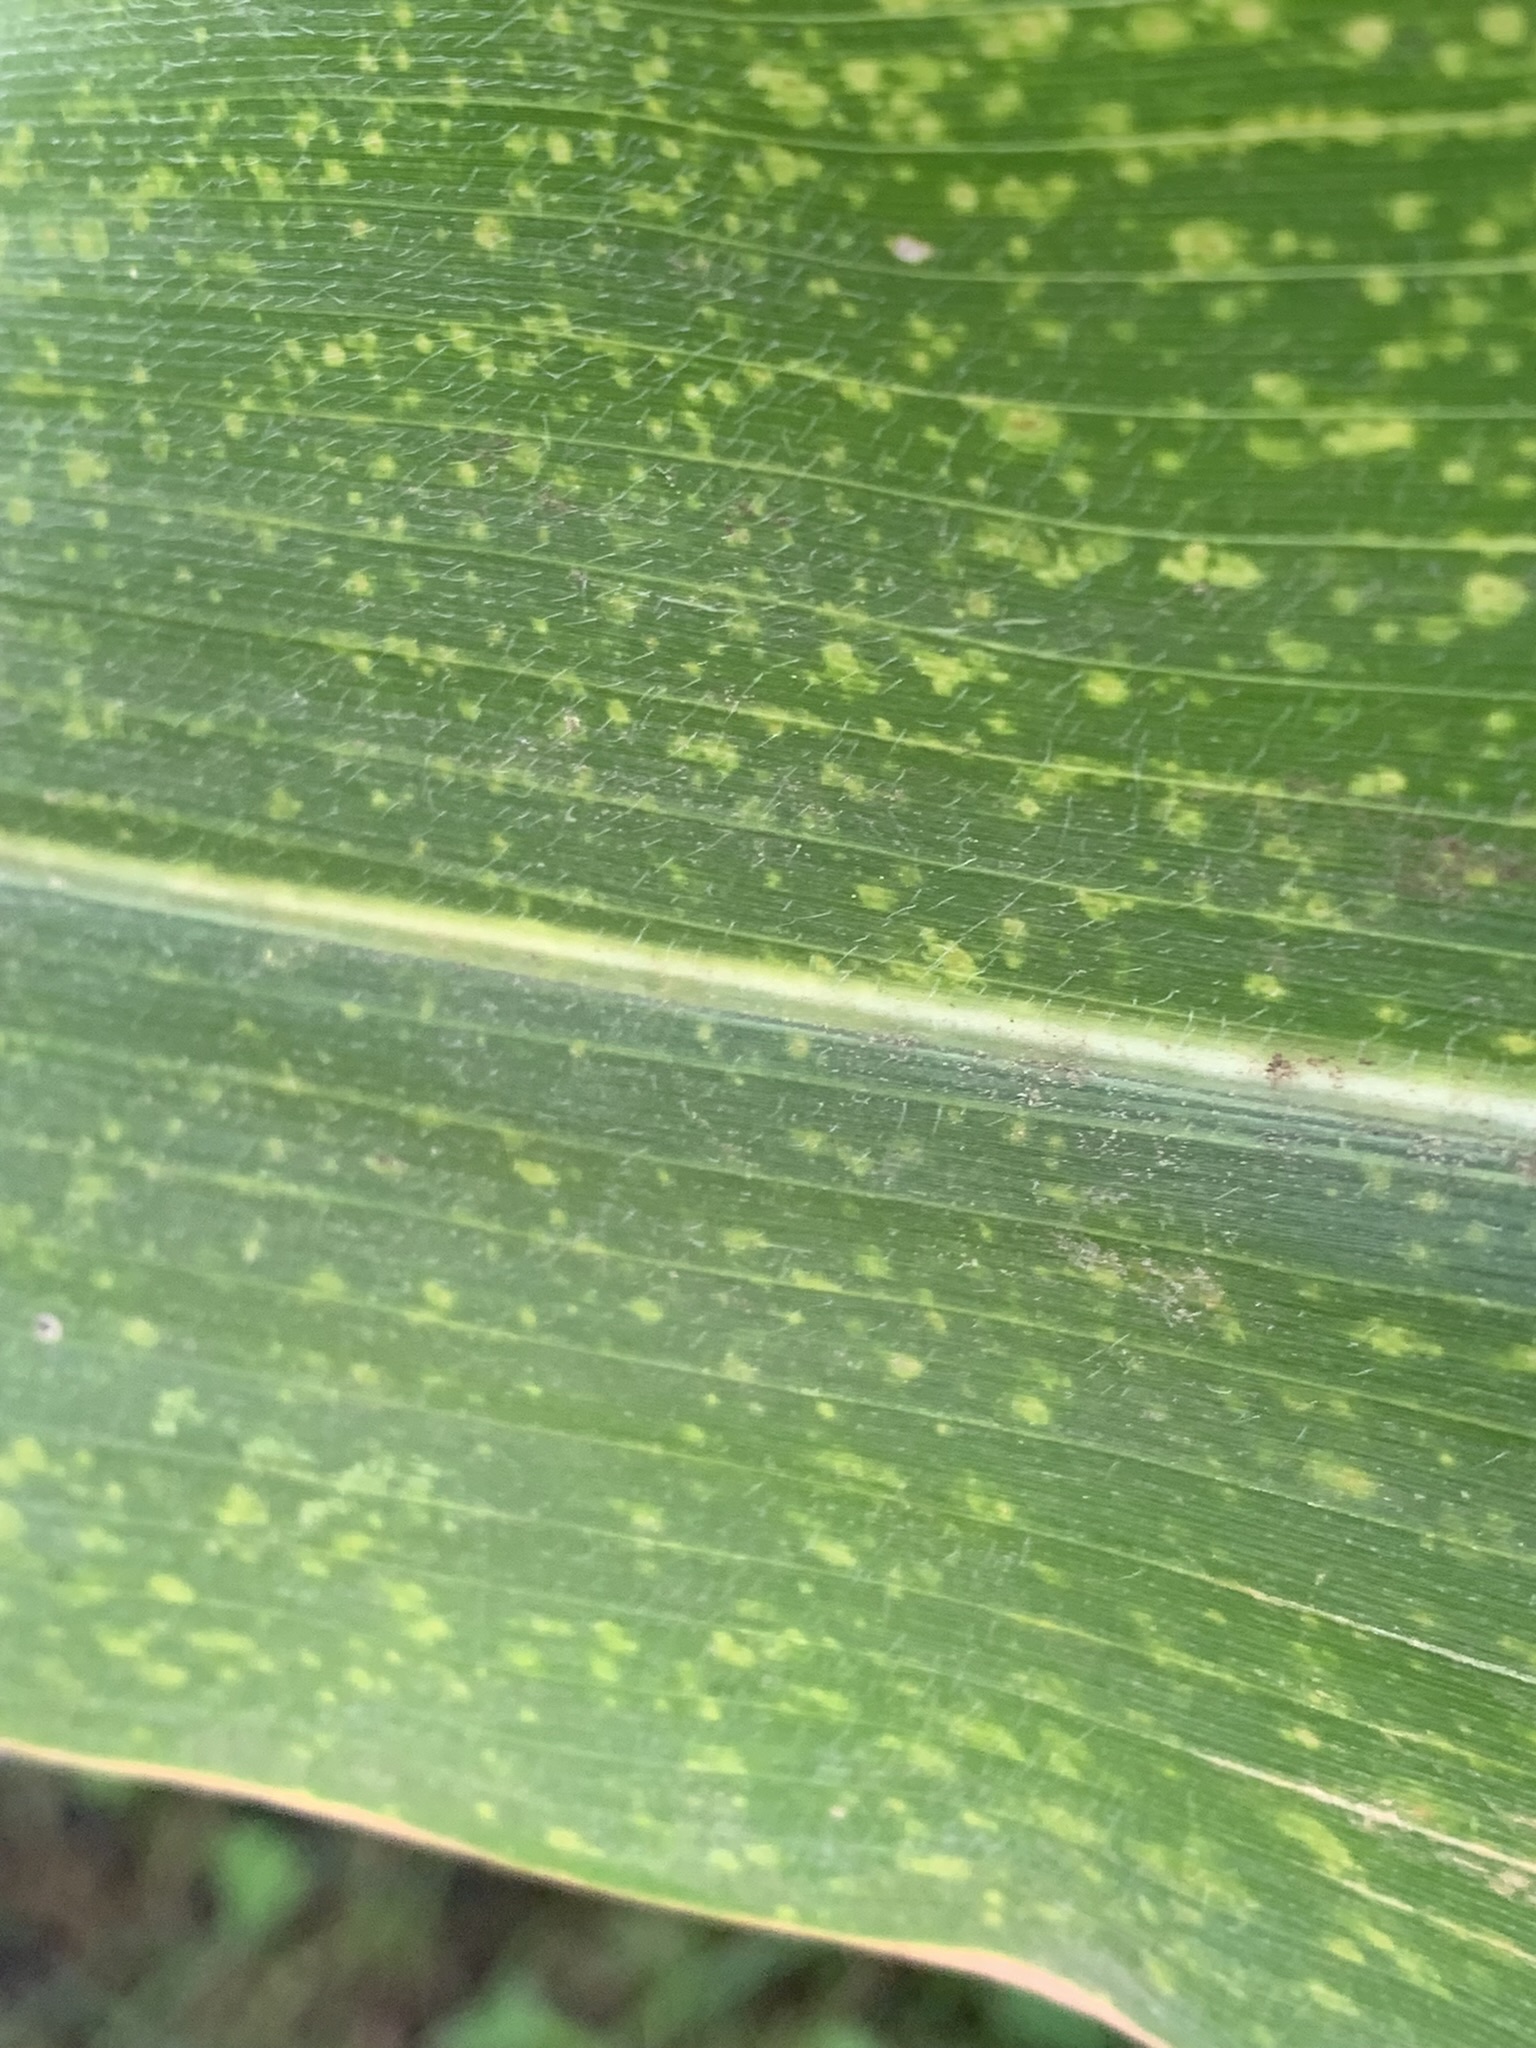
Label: MLN